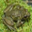
Label: frog